History of the Argentina national rugby union team

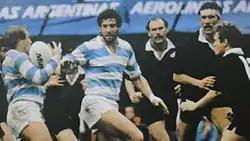
Los Pumas achieved a 21–21 tie v. the All Blacks on Nov 2, 1985.

That same year, Los Pumas played the All Blacks, who were doing a tour of the country to play a series of matches in October and November. Argentina lost the first match by 33–20. Nevertheless, the national side achieved a historic 21–21 tie on November 2 at Ferro C. Oeste, with all points converted by Hugo Porta. The line-up for that notable match was Diego Cash; Alejandro Cubelli, Fernando Morel; Eliseo Branca, Gustavo Milano; Tomás Petersen, Jorge Allen, Ernesto Ure; Guillermo Holmgren, Hugo Porta (c); Pedro Lanza, Diego Cuesta Silva, Fabián Turnes, Juan Lanza, Bernardo Miguens. Due to those results, some journalists widely regard 1985 as the best year in Los Pumas' history.